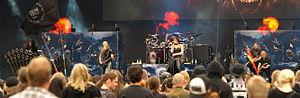
Voici une liste de groupes de metal symphonique.